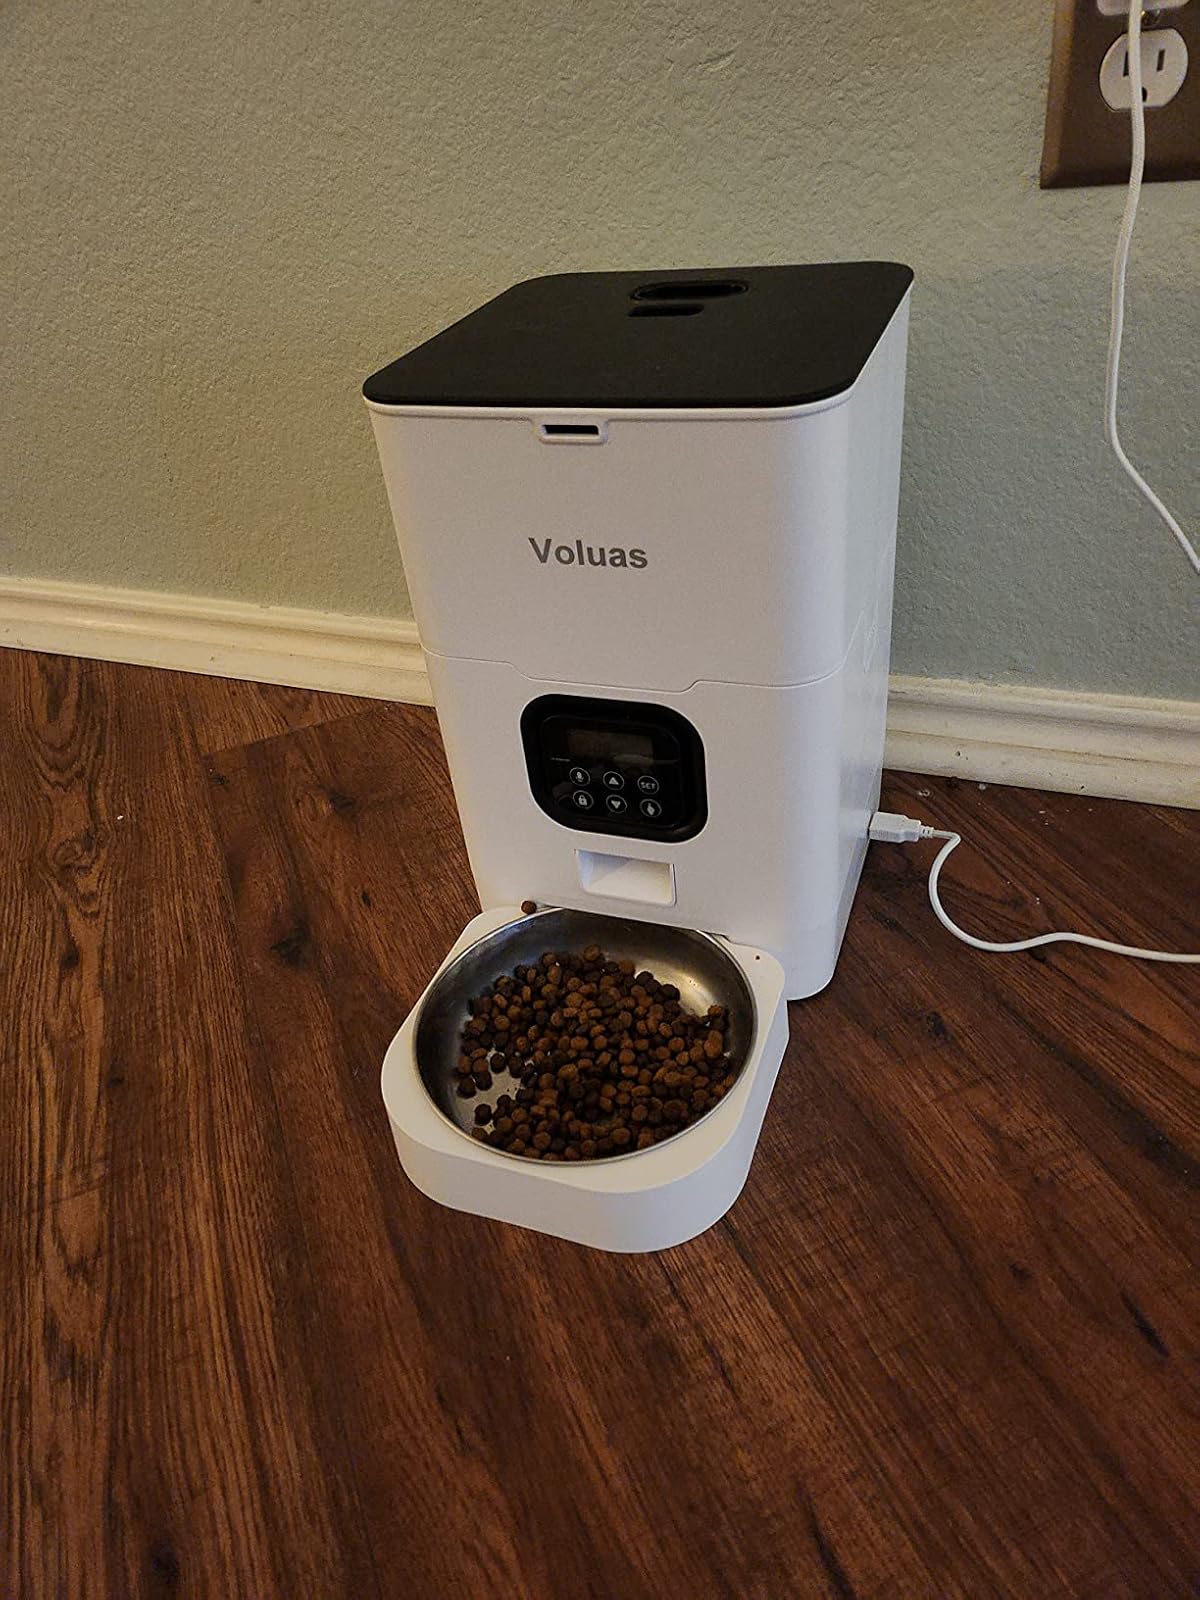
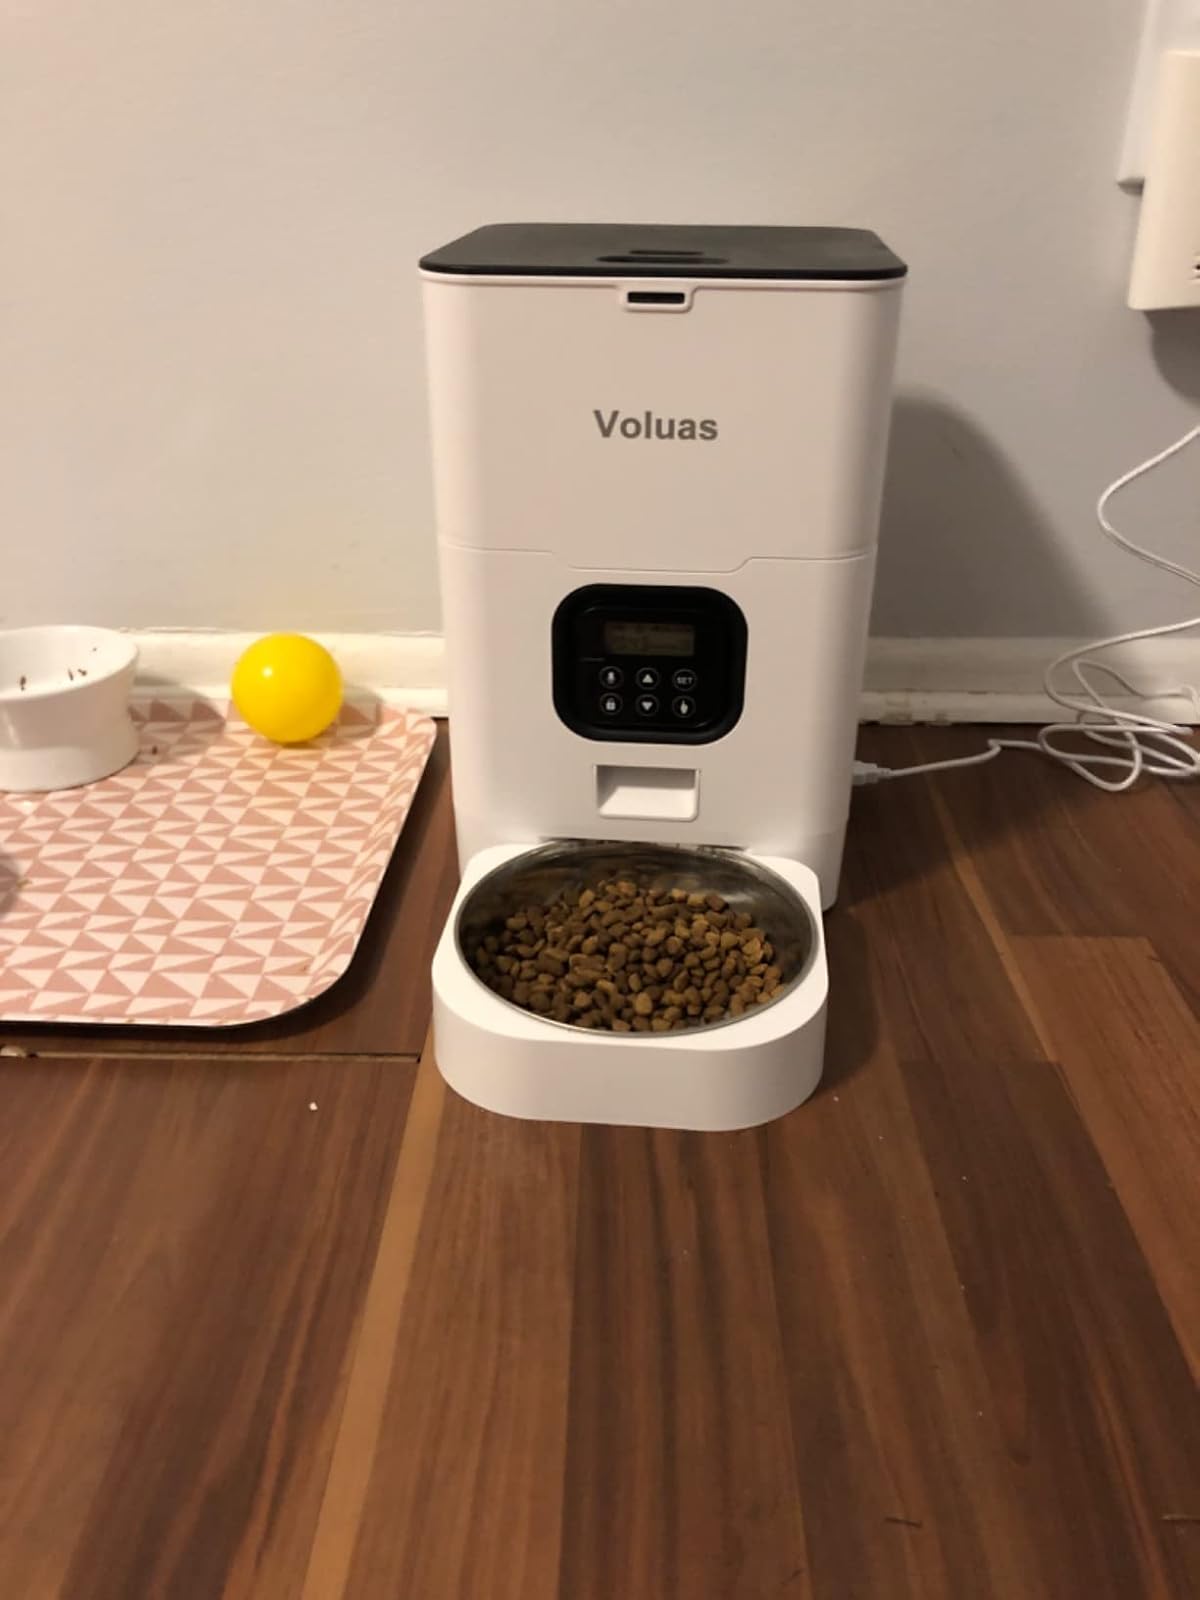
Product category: items_feeder
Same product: yes